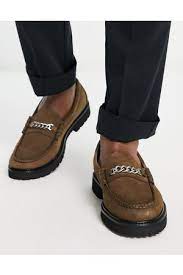
Label: Boat